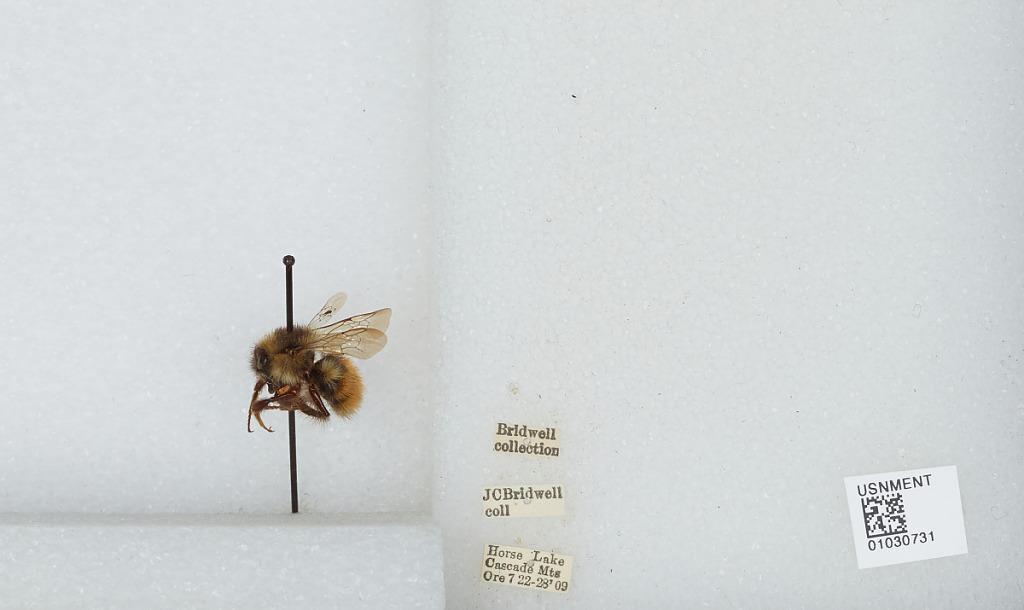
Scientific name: Bombus (Pyrobombus) melanopygus Nylander
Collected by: J. Bridwell
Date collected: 1909-7-22
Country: United States
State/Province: Oregon
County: Lane
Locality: Horse Lake, Cascade Mountains
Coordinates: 44.0003, -121.873